Anime

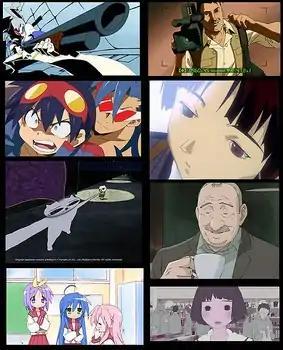
Anime artists employ many distinct visual styles. Clockwise from the top left: "Dead Leaves", "Flag", "Serial Experiments Lain", "Monster", "Mind Game", "Lucky Star", "Cat Soup", and "Gurren Lagann".

Anime differs from other forms of animation by its art styles, methods of animation, its production, and its process. Visually, anime works exhibit a wide variety of art styles, differing between creators, artists, and studios. While no single art style predominates anime as a whole, they do share some similar attributes in terms of animation technique and character design.